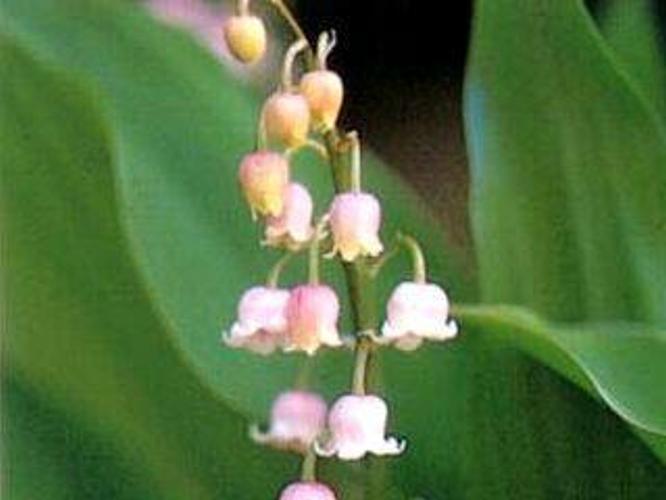
Flower: Lilyvalley